Hermann Detzner

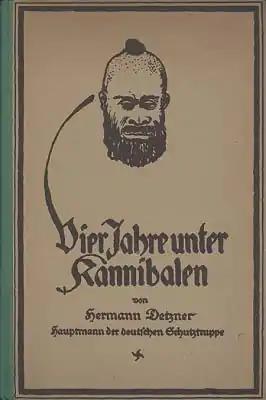
An illustration in Detzner's book depicted a characterization of the native New Guineans he encountered in his adventures; these were the people he called "the skirted ones".

In 1919, after an account of Detzner's speech in Berlin to the Geographical Society was published in Australia, an angry Australian wrote anonymously to the editor of "The Argus", a Melbourne newspaper, and described what he claimed were Detzner's lies. "There was no mystery about the disappearance of Captain Detzner and his party", he claimed. The writer attributed Detzner's success at staying ahead of the Australians to the perfidy of the German missionaries, who had agreed to remain neutral and in return for such agreement were allowed to continue their mission work. Detzner was a "civilian" [emphasis in the original] surveyor, the writer claimed, not a soldier and he survived on mission station rations supplied by public subscription from the German plantation owners. Furthermore, this writer asserted, Detzner's movements were so well known to the district officer at Morobe that he was prevented from escaping; they could have shot him several times, but did not. The writer dismissed Detzner's claims about Australian recruitment of the natives as "in keeping with his dozens of other lying statements in all cases endeavoring to belittle Englishmen or British officers, in every case pure fabrications and typical scurrilous Hun lies".